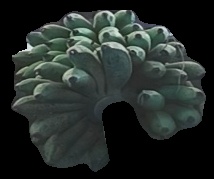
Variety: rasbale
Grade: grade2